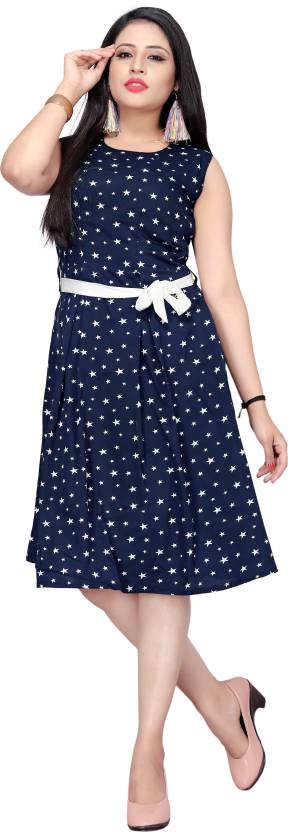
Product: Women A-line Multicolor Dress
Price: ₹236
Colors: Multicolor
Pattern: Printed
Description: This beautifully handcrafted western dress by New Ethical Fashion made for you with modern design, look stunningly beautiful in this lovely dress, fabric-heavy American crepe, color is blue, knee-length skater dress, stitch type:- stitched (no stitching required). There might be little shade variation between actual product and image shown on the screen due to photography effect.
Other details: Perfect size and shape for all Womens & Girls - this style Dress comes in 5 different sizes(XS-34,S-36,M-38,L-40,XL-42).